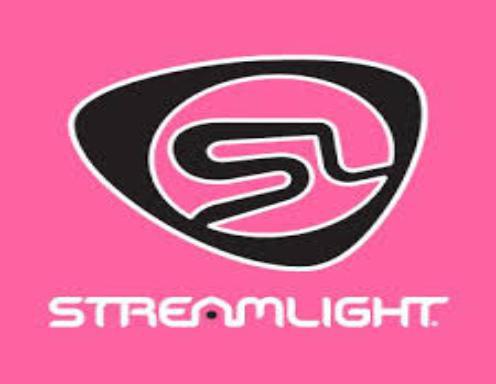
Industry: Necessities